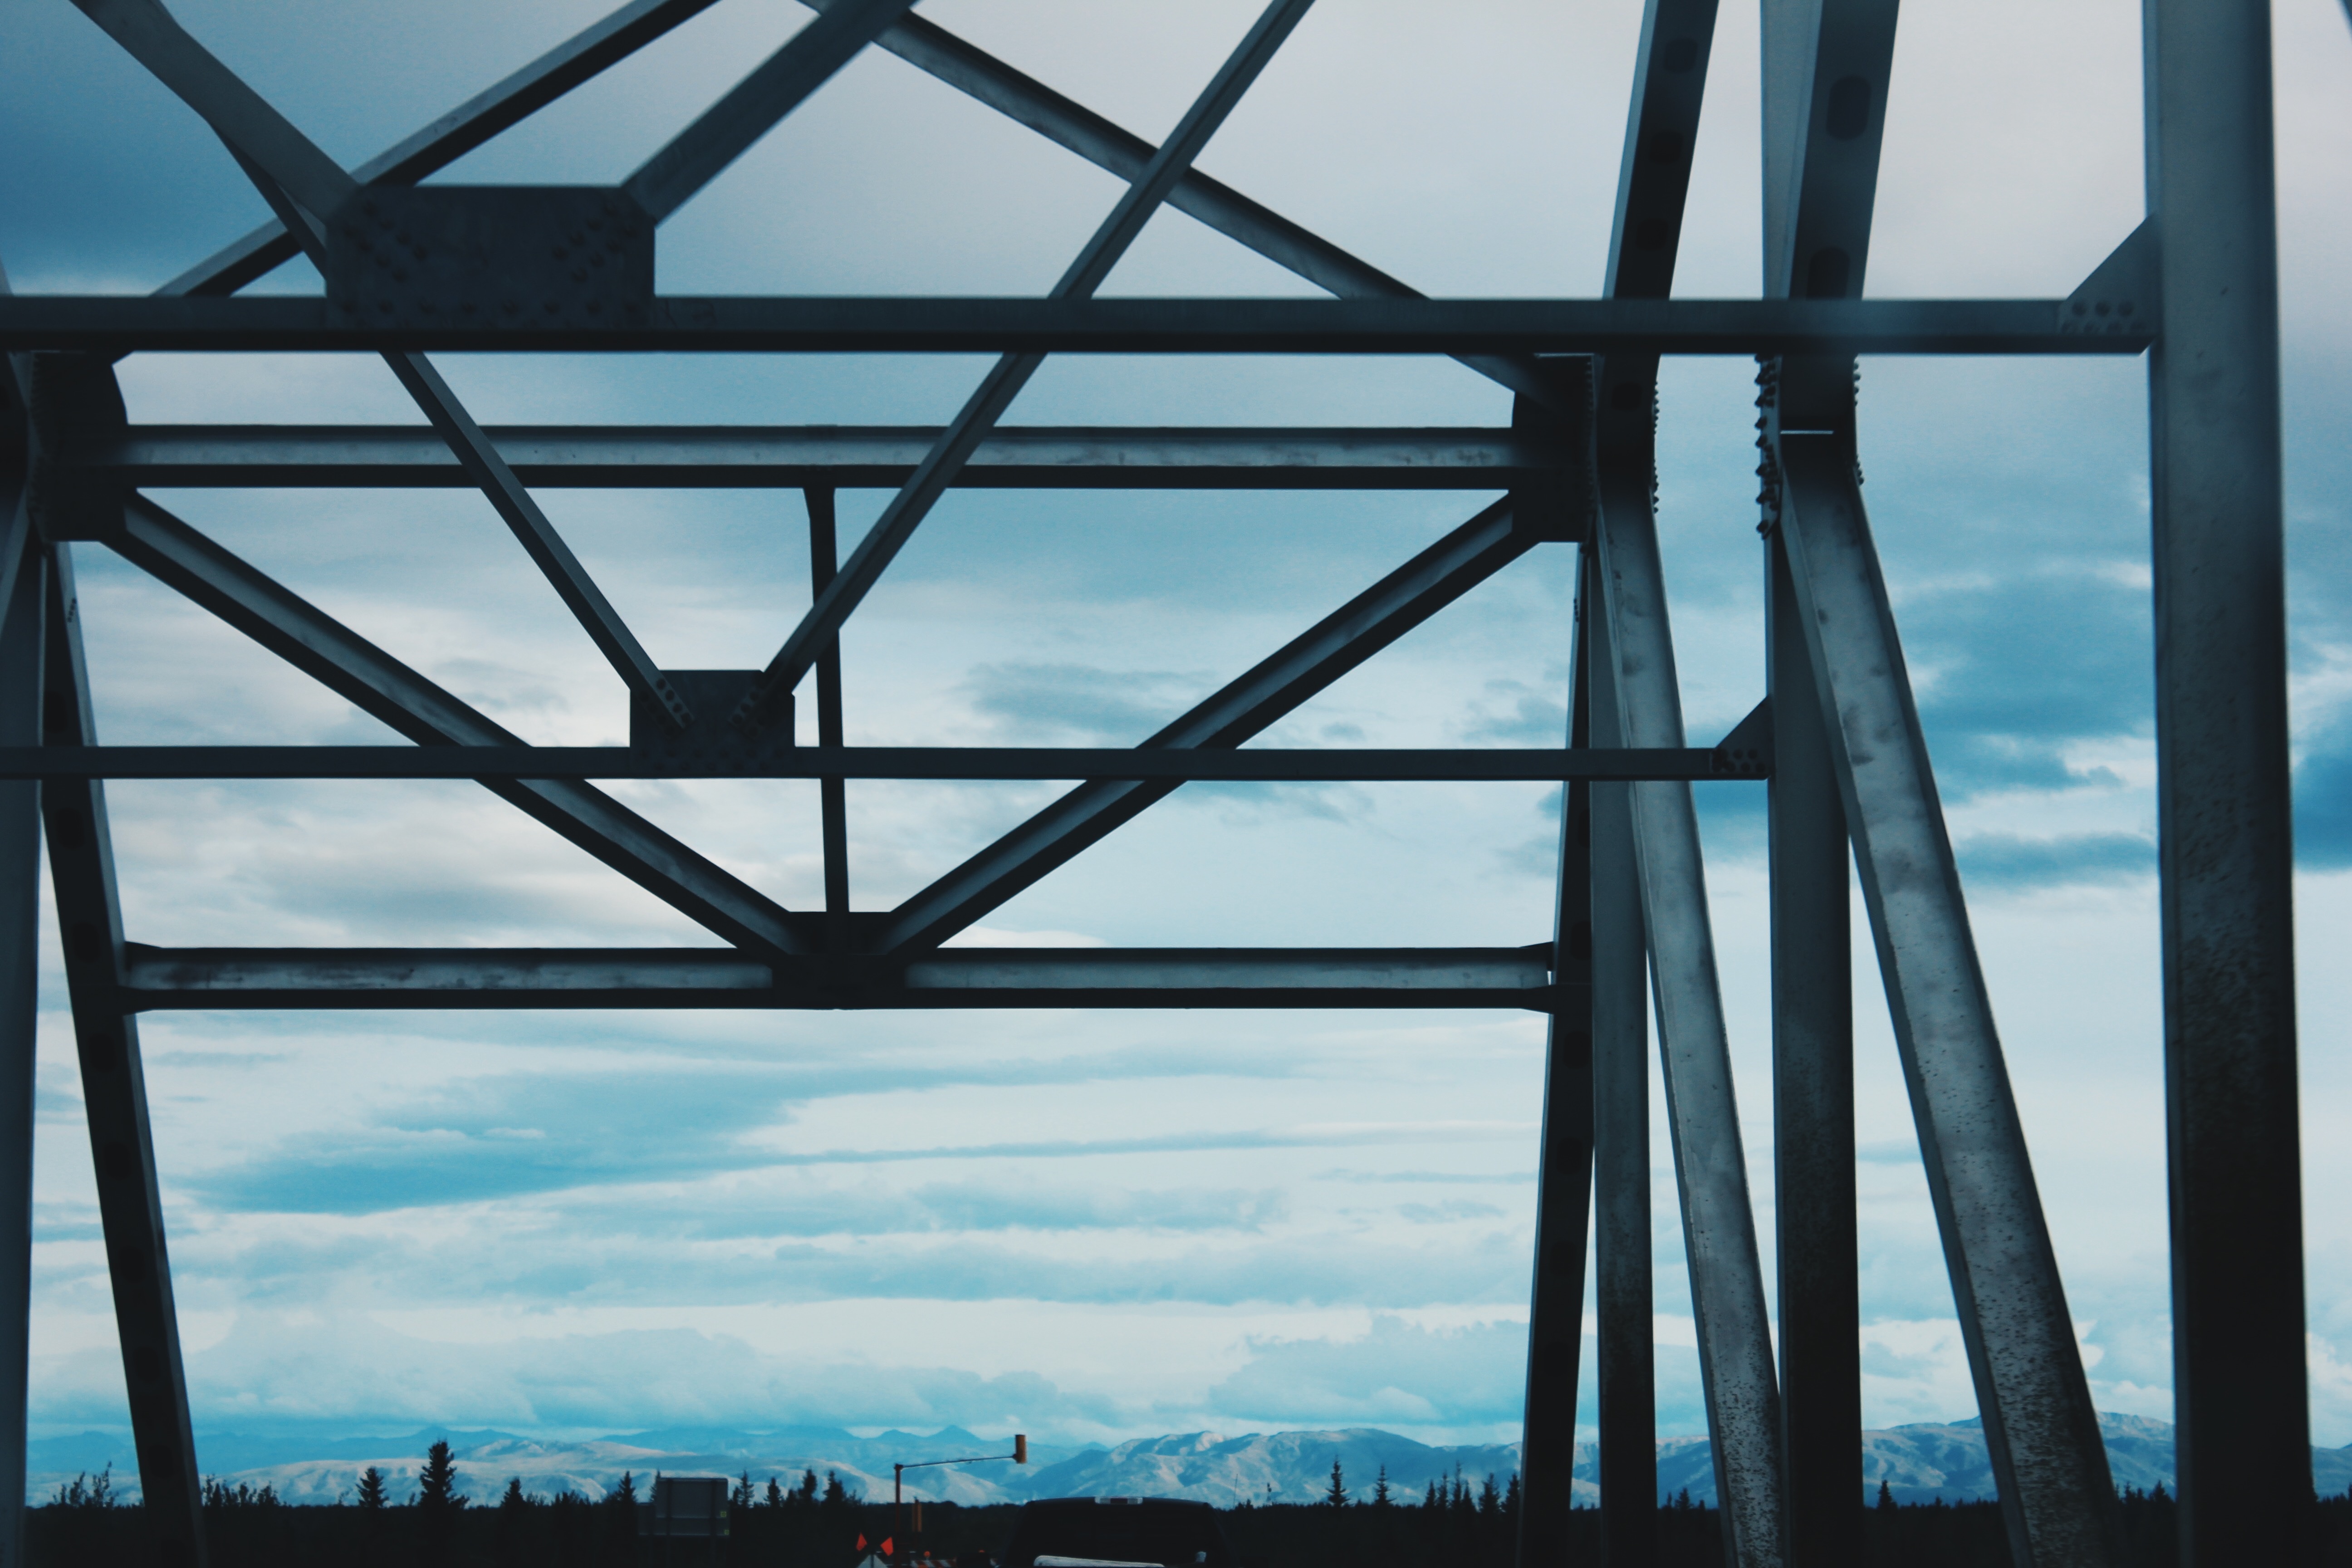
architecture, sky, bridge, window, line, reflection, blue, symmetry, shape, daylighting